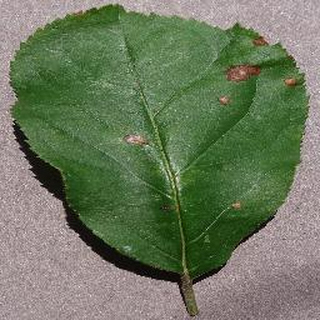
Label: apple_black_rot